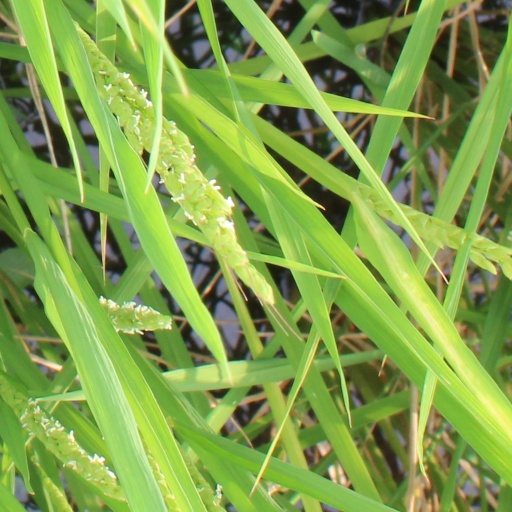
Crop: rice